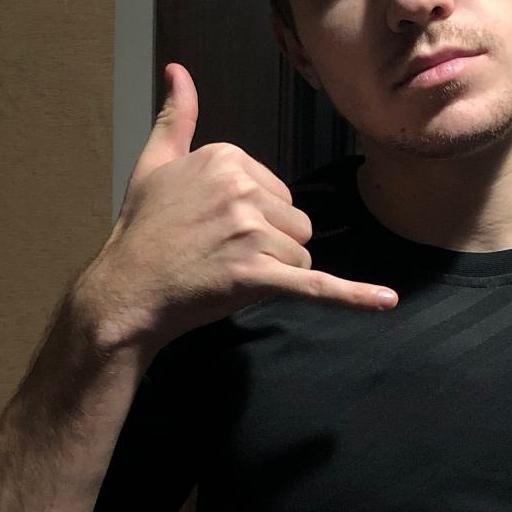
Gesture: call